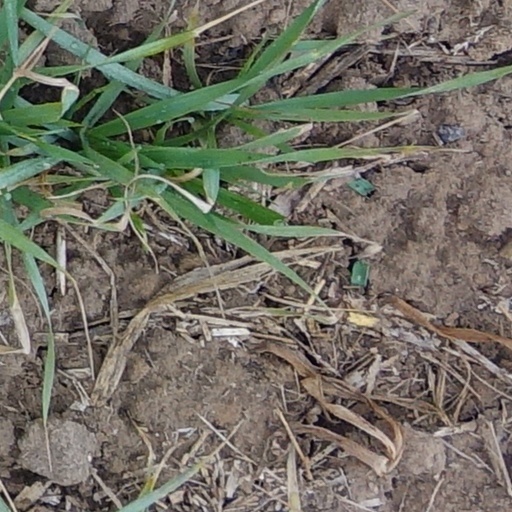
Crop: wheat